Rhine Falls

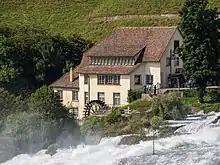
Watermill at the Rhine falls

The north side of the falls is a millsite. In the 17th century, a blast furnace for smelting iron ore found in the limestone was built. It was in operation until the first half of the 19th century.